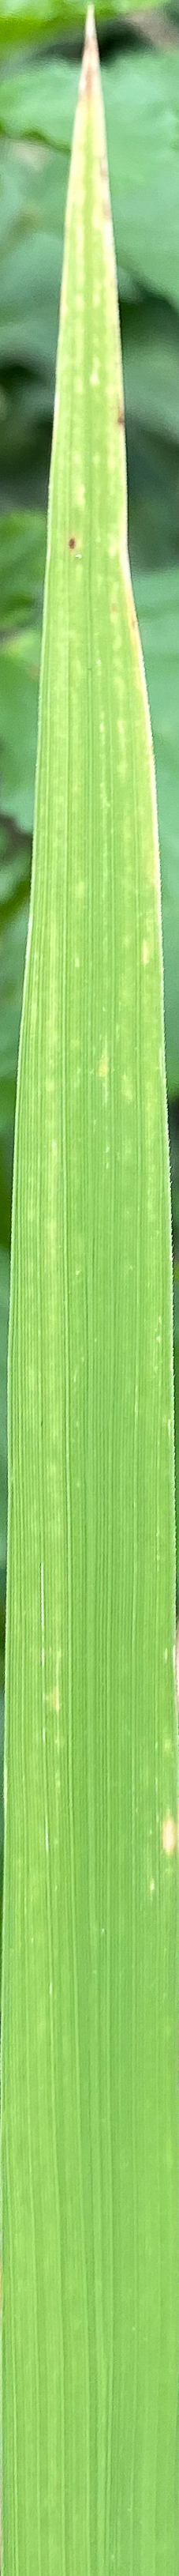
Nhãn: N